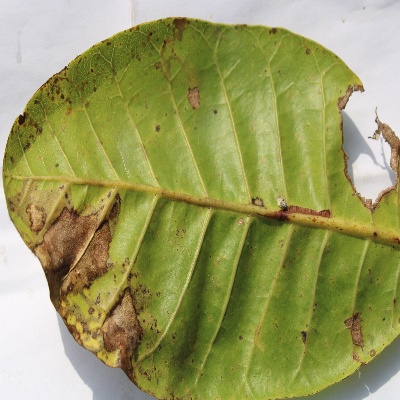
Crop: Cashew
Condition: anthracnose